32nd Army (Soviet Union)

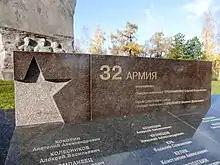
Memorial

The 32nd Army was a formation of the Soviet Army during World War II. The army was formed twice during the war, disbanded as part of the post-war demobilization and then reformed in 1969 to protect the Soviet-Chinese border.